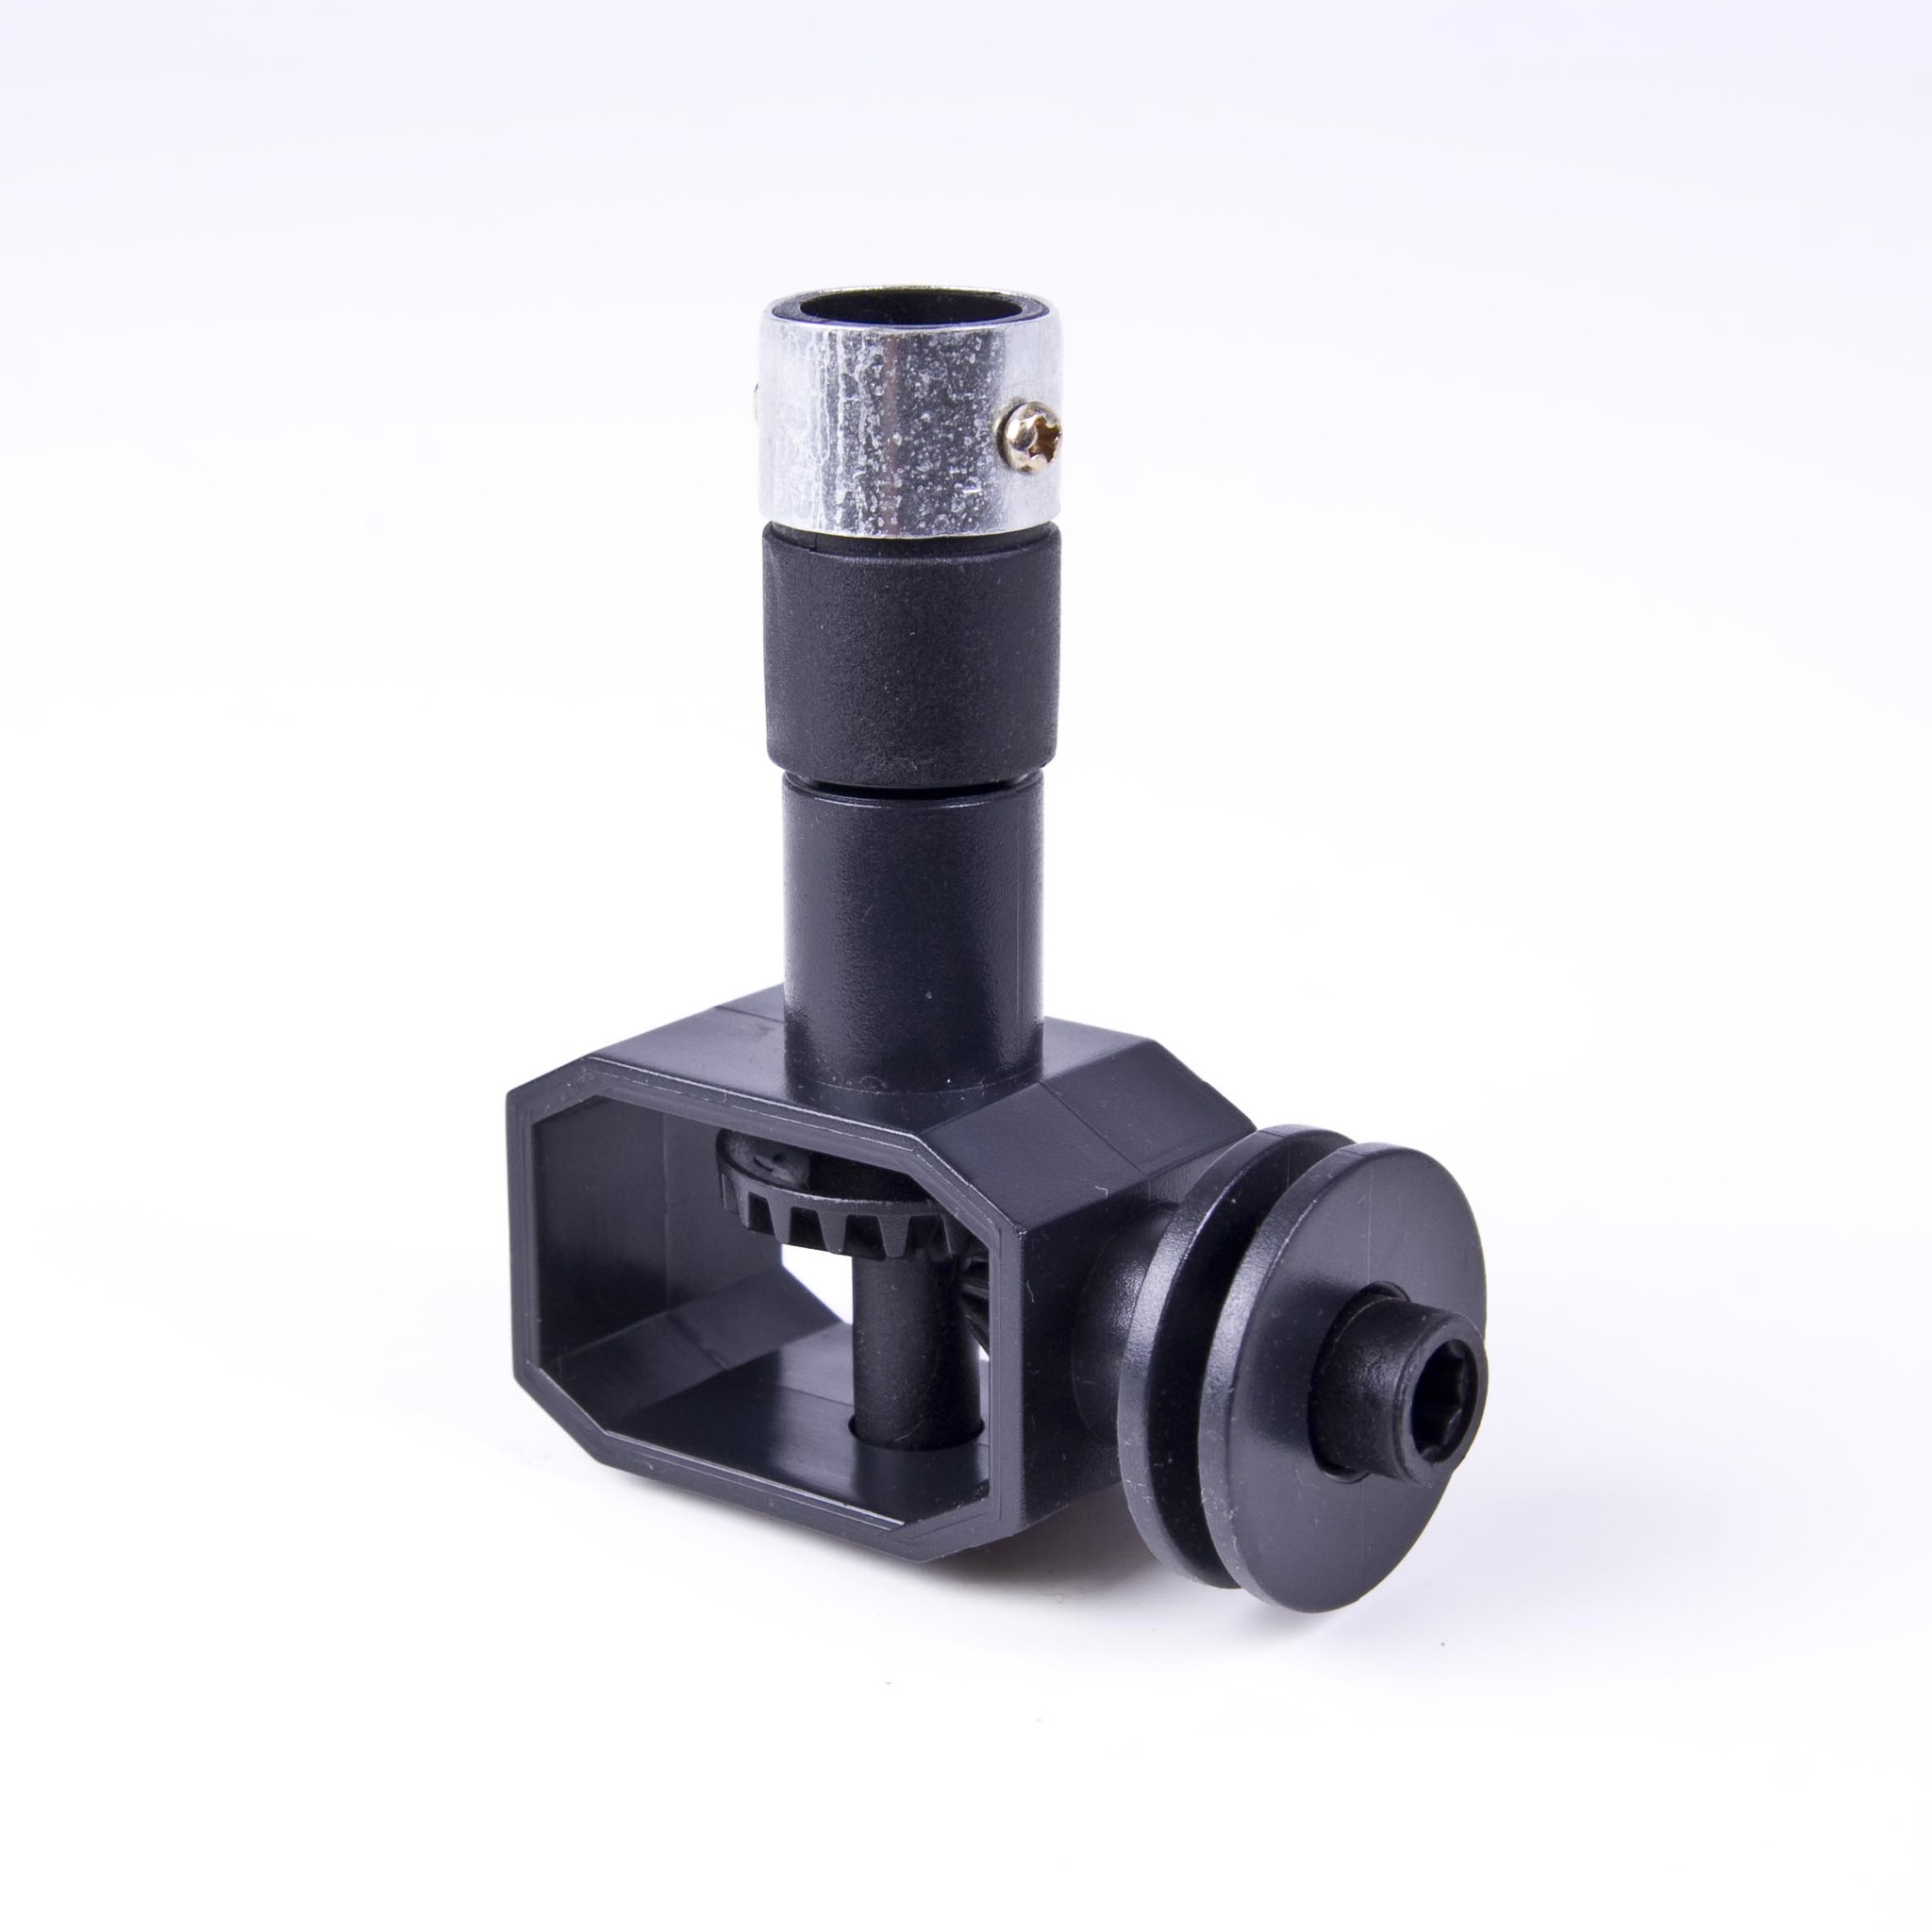
Player Mechanism A, Plastic Rod Attachment
Player Mechanism to be used only with Plastic Rod Players. Compatible with most Gamecraft tables, and some Easton tables.
Brand: The Rod Hockey Shop
Category: Sporting Goods > Indoor Games > Air Hockey > Air Hockey Table Parts